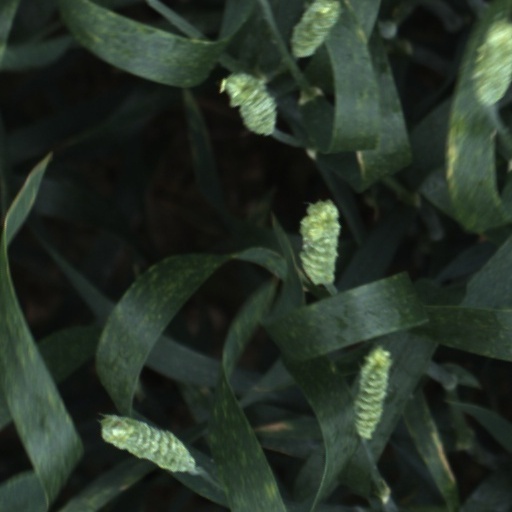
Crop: wheat